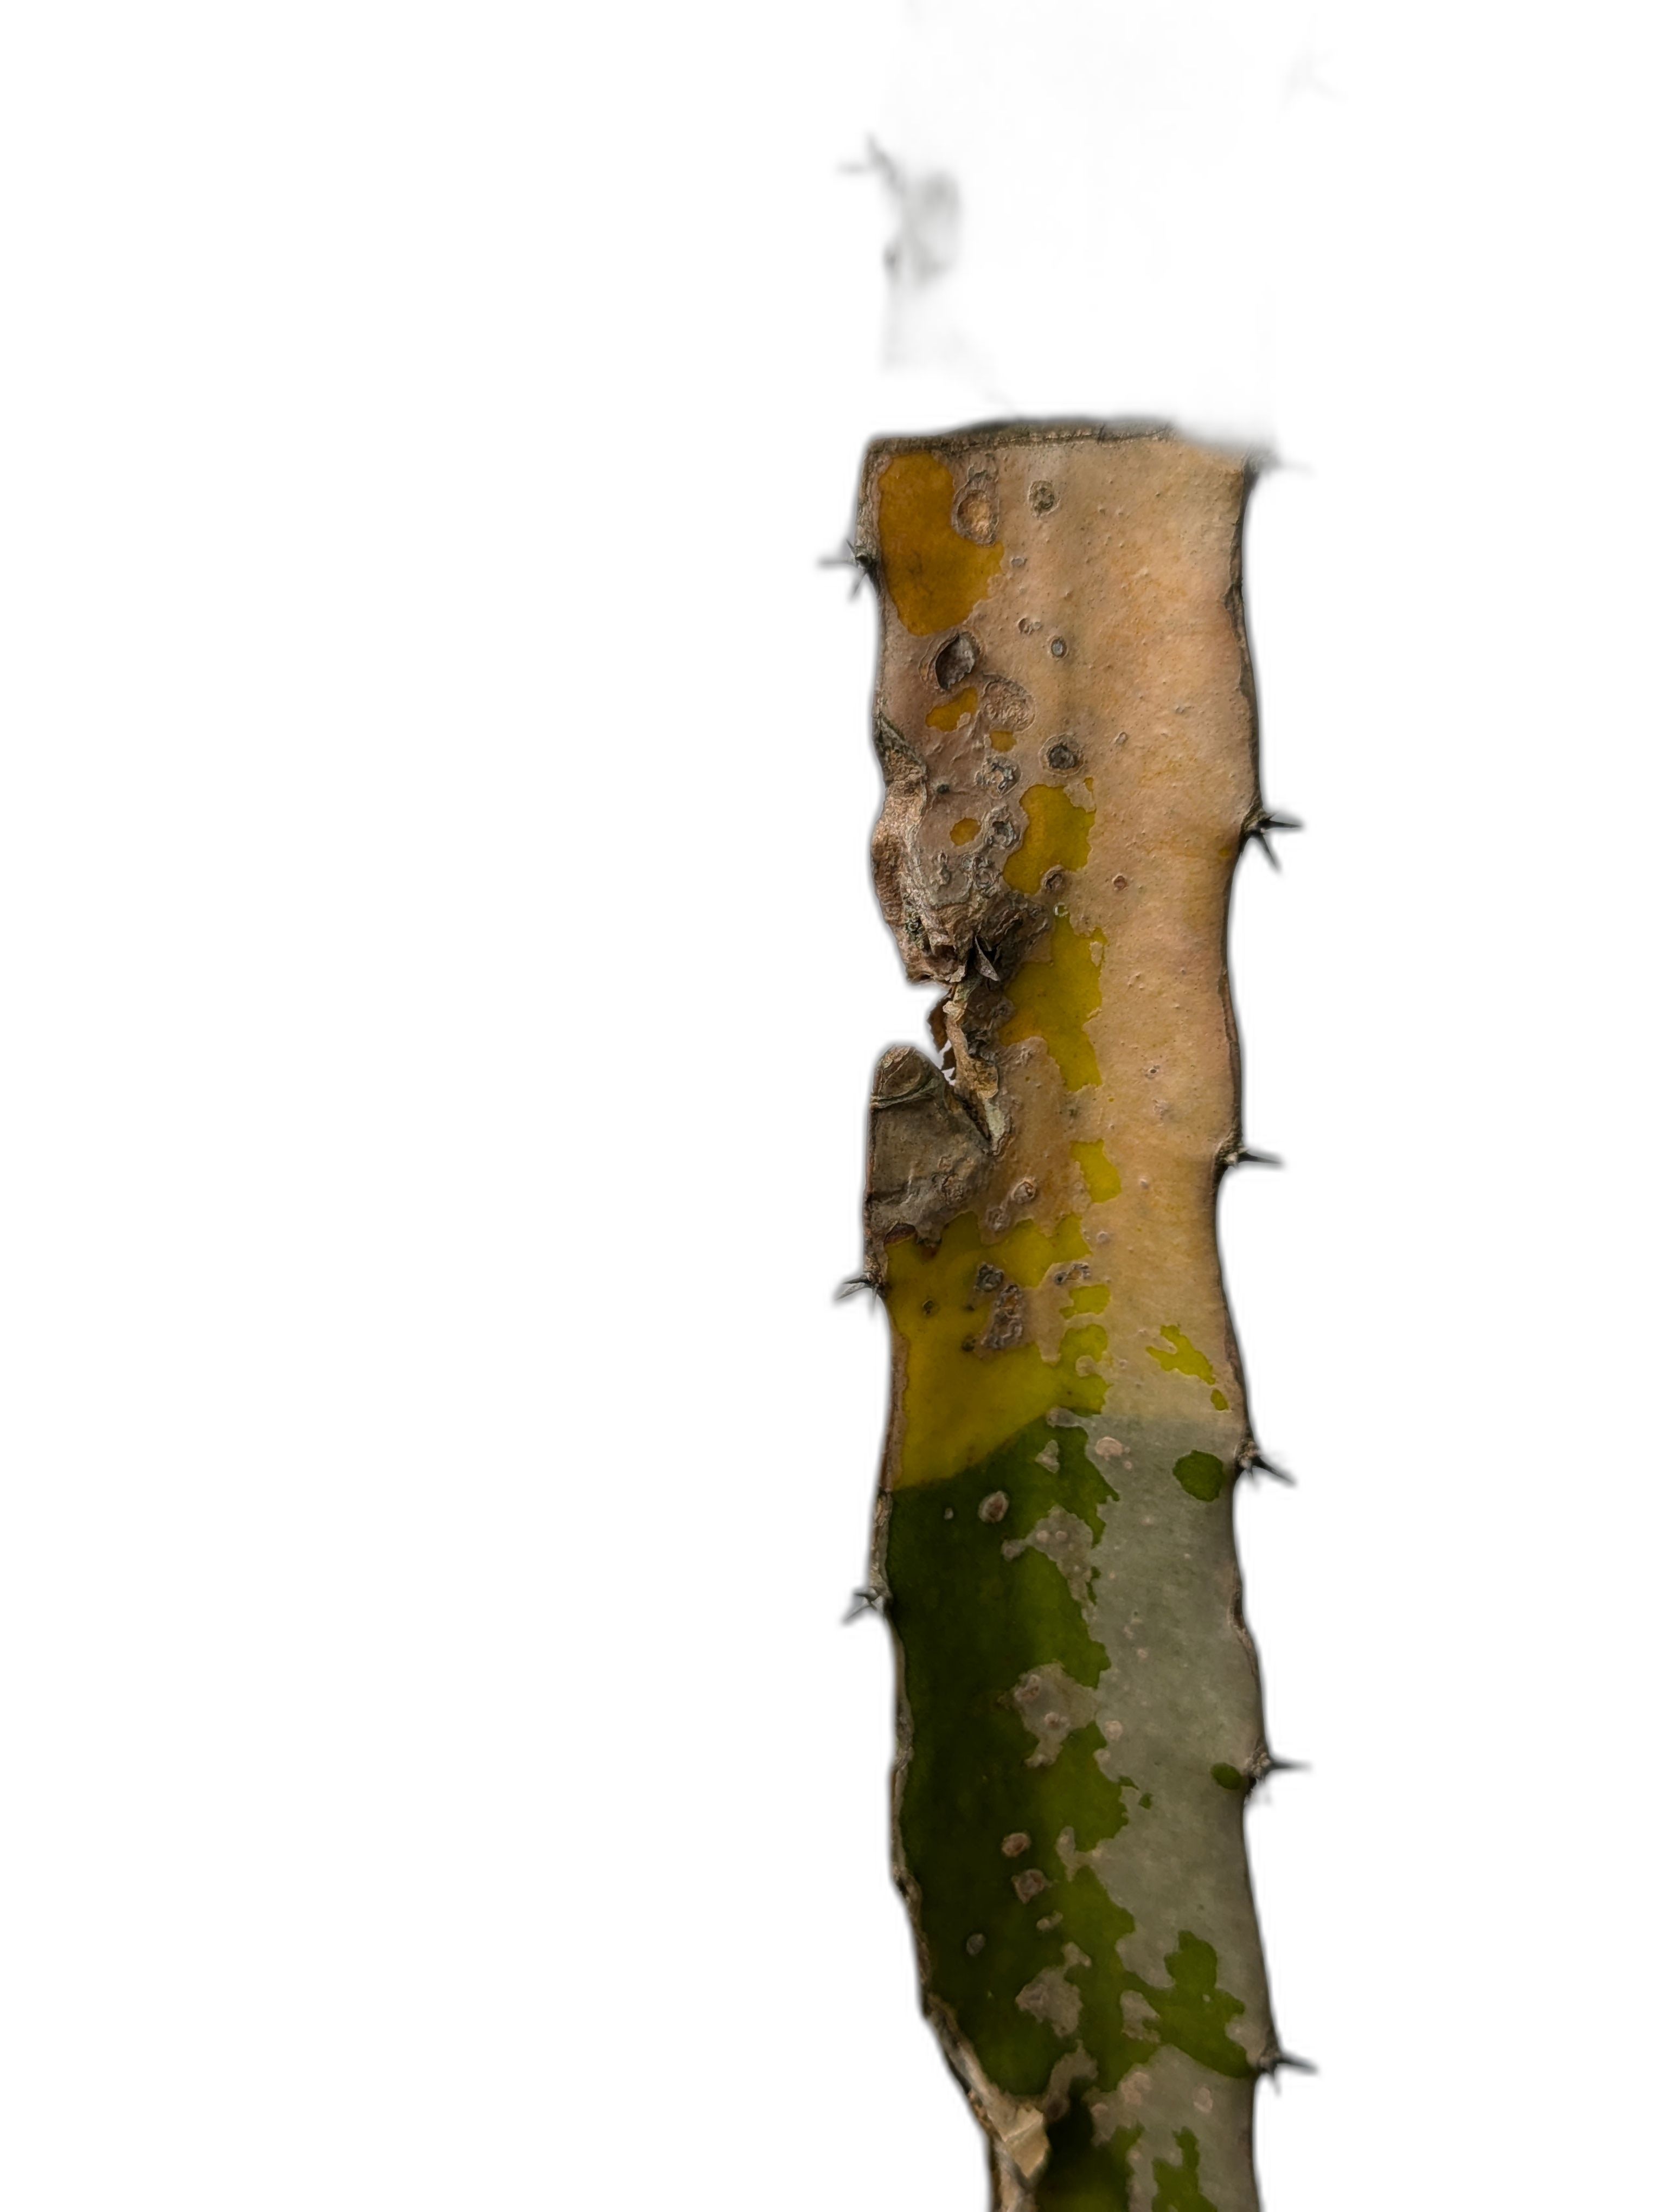
Label: Bad leaf